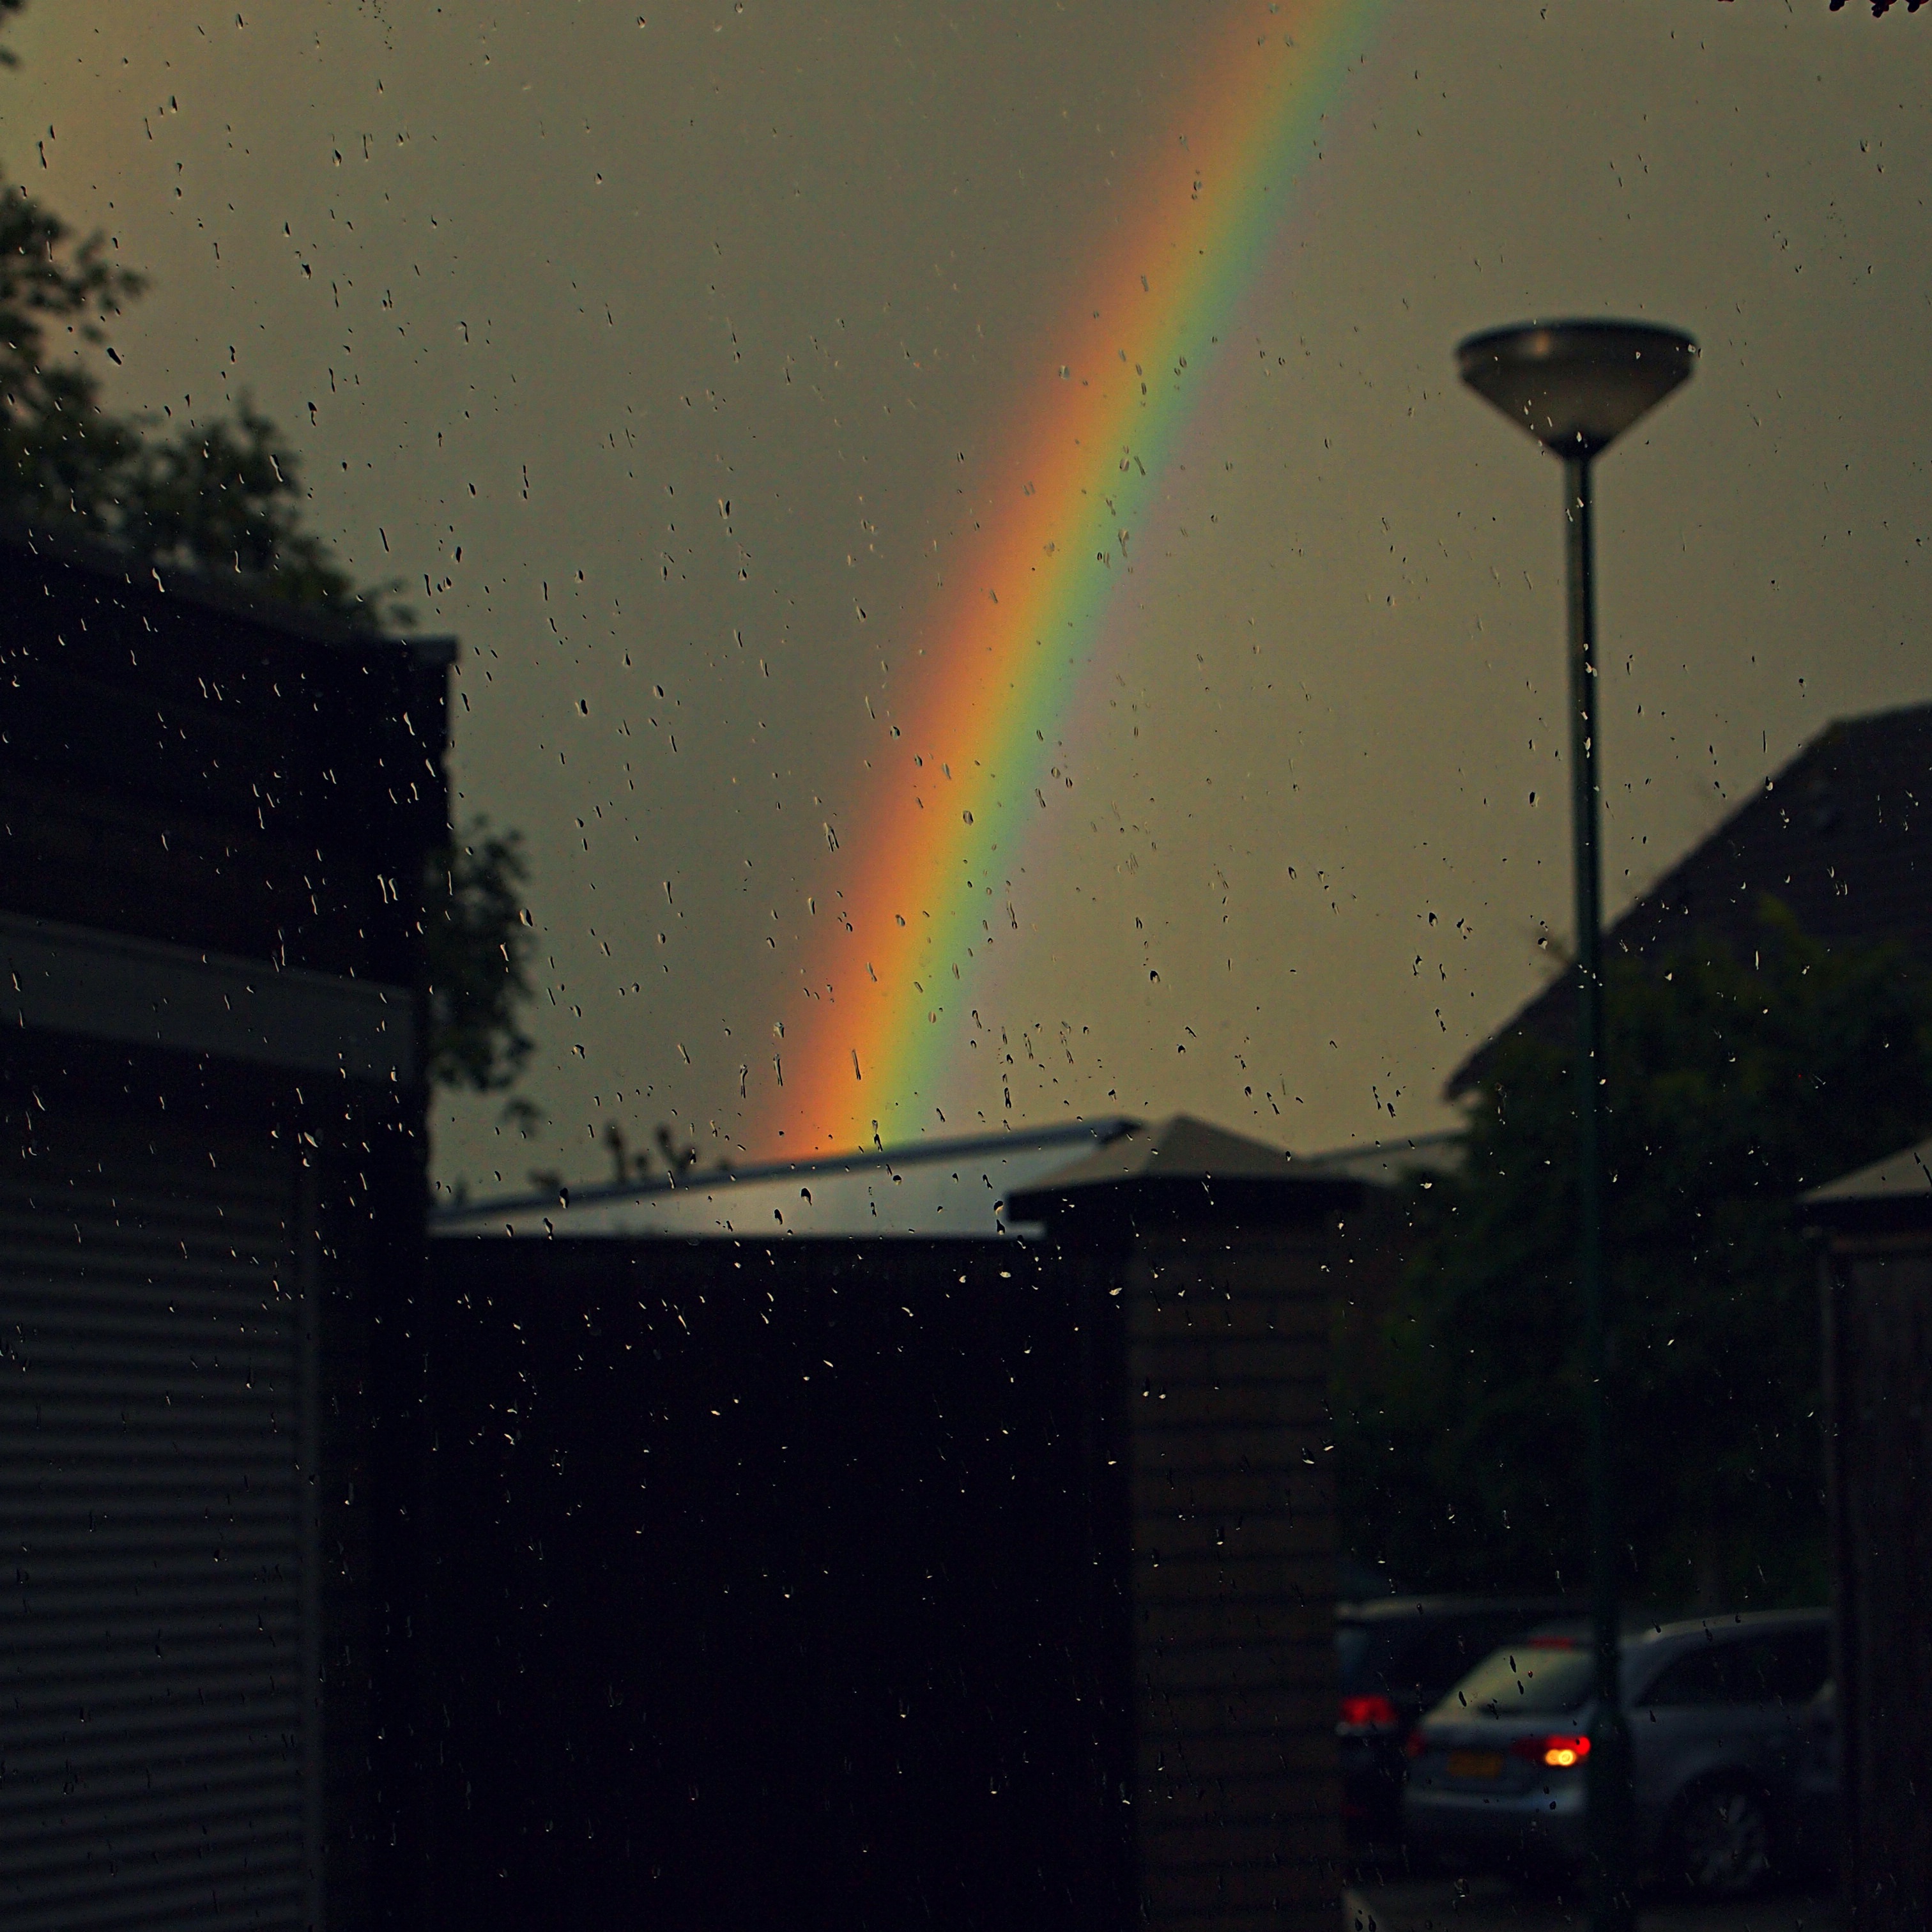
light, sky, night, atmosphere, heaven, darkness, street light, aurora, grey, clouds, rainbow, meteorological phenomenon, atmosphere of earth, threatening sky, rain shower, threatening clouds